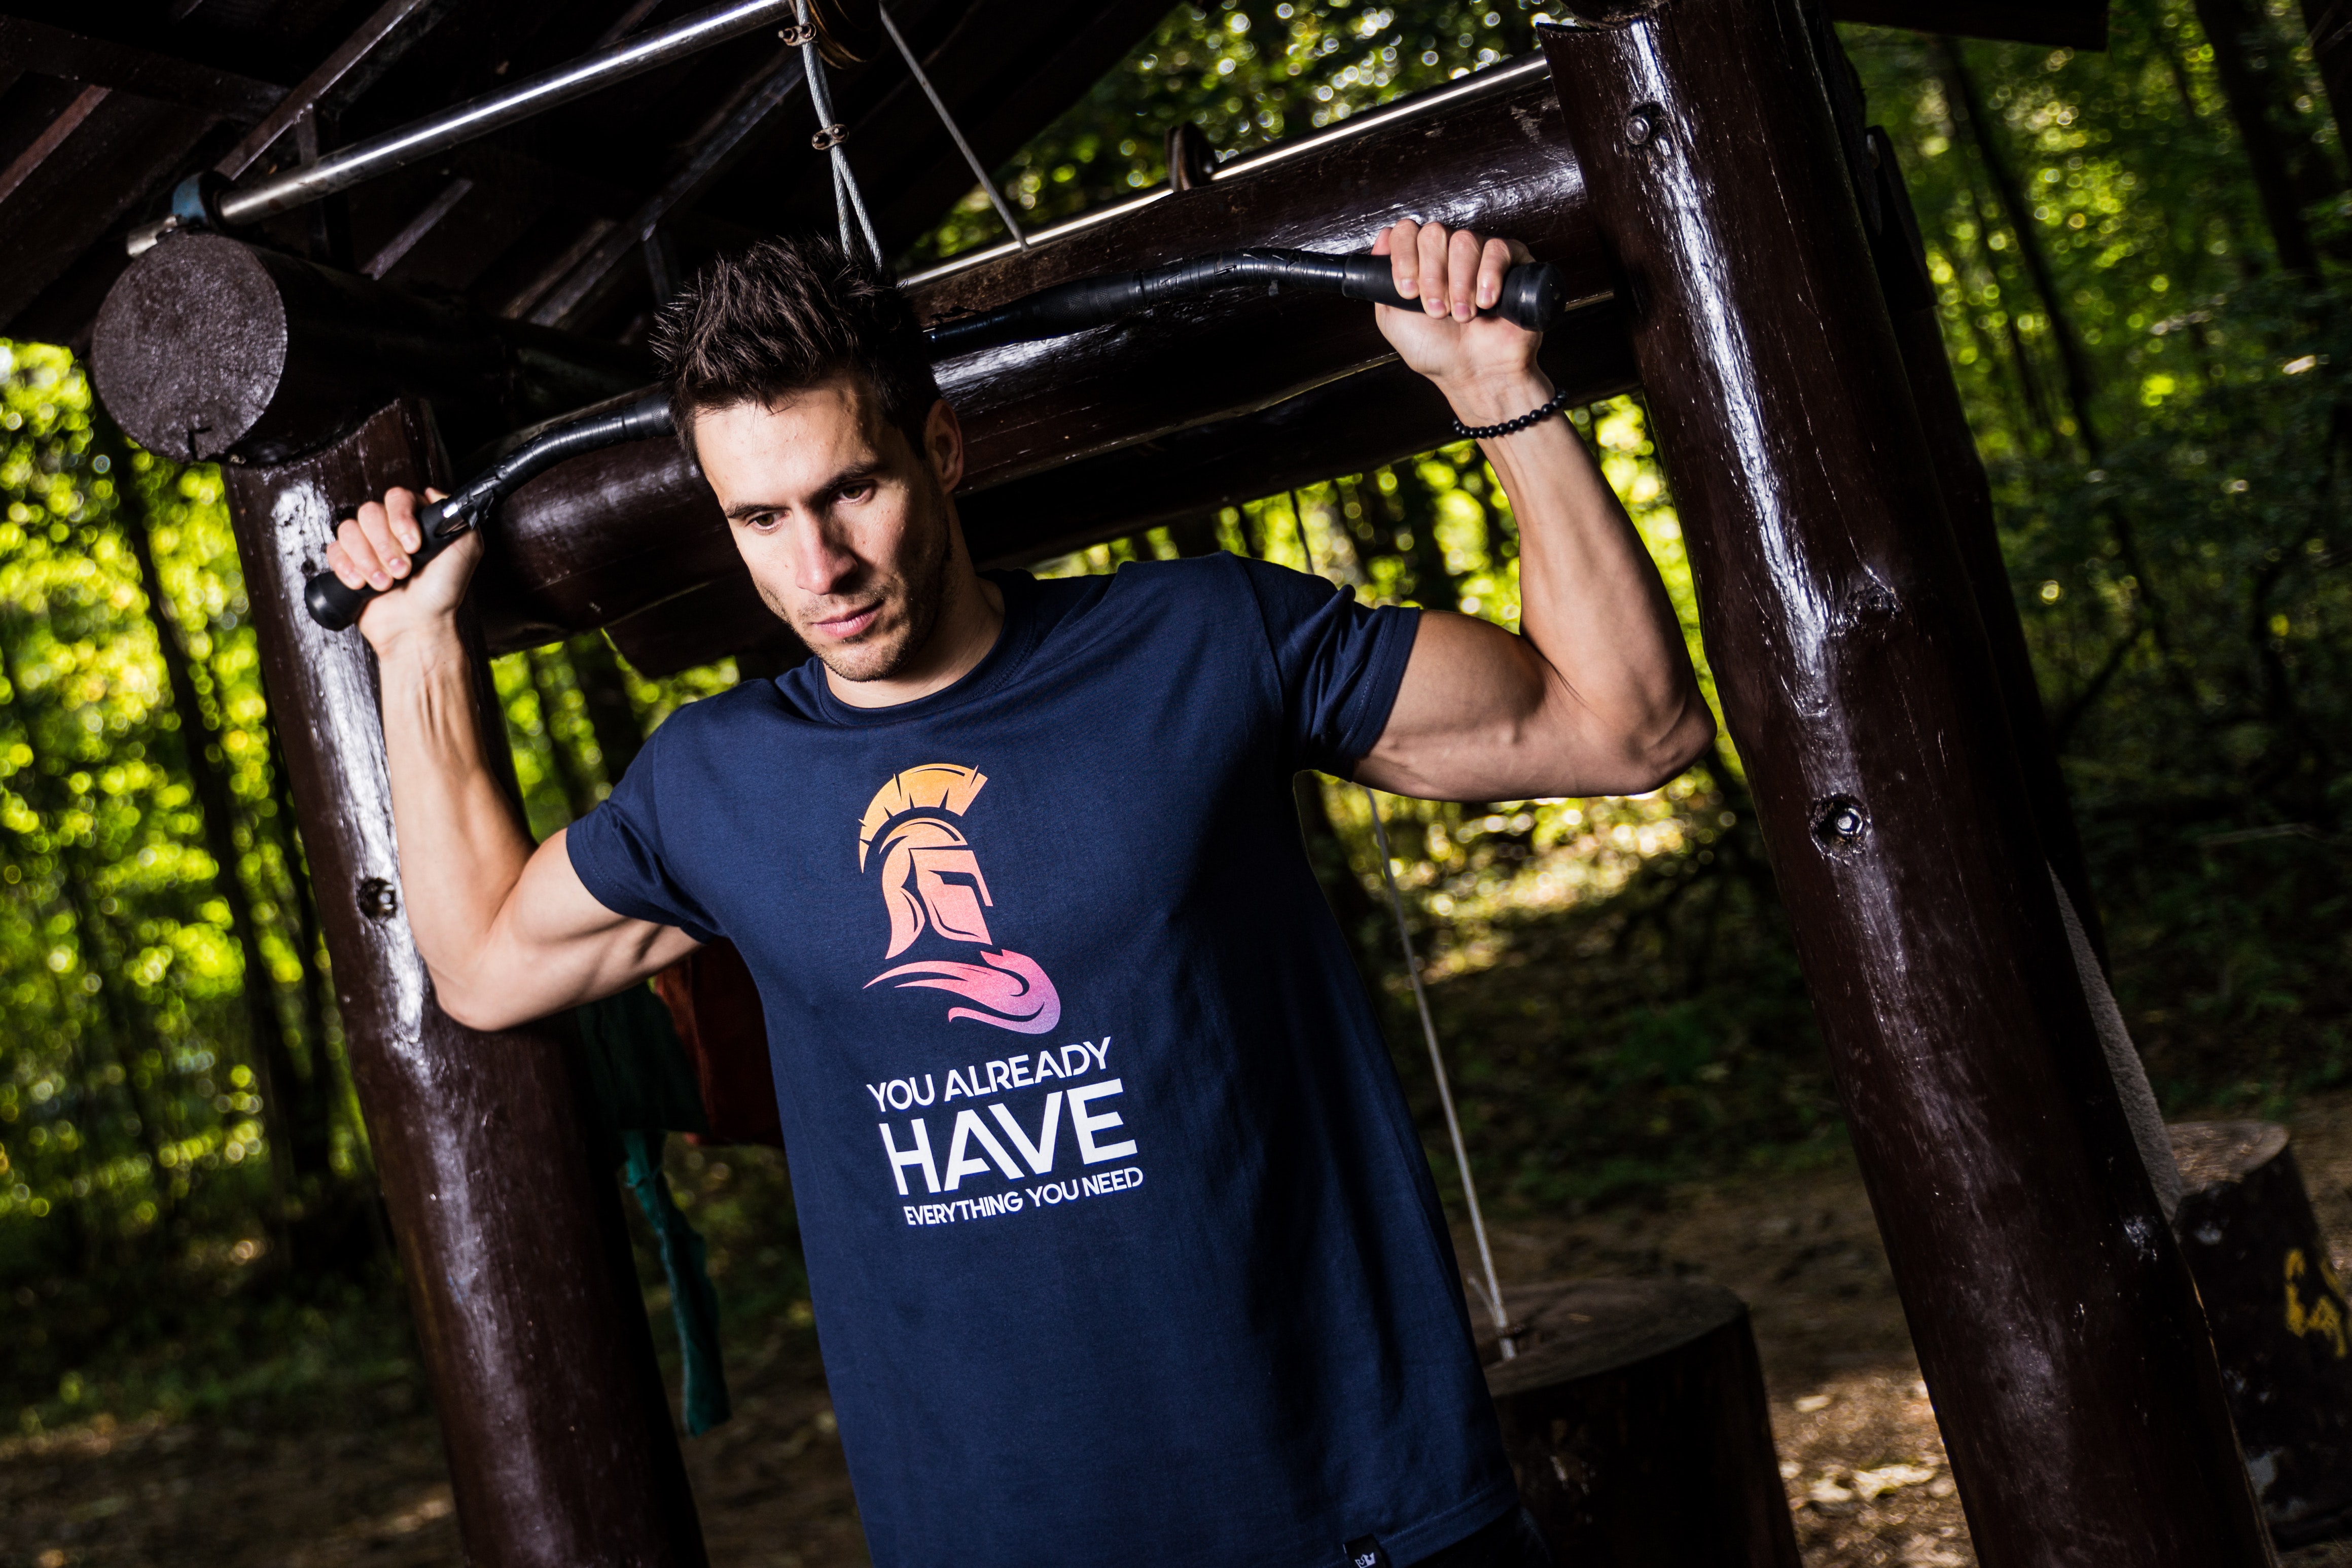
t shirt, tree, photography, leisure, plant, forest, top, jungle, vehicle